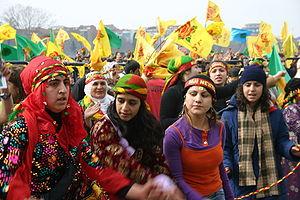
Norouz est la fête traditionnelle des Iraniens qui célèbrent le nouvel an du calendrier persan. La fête est célébrée par certaines communautés le 21 mars et par d'autres le jour de l'équinoxe vernal, dont la date varie entre le 20 et le 22 mars.